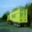
Label: truck